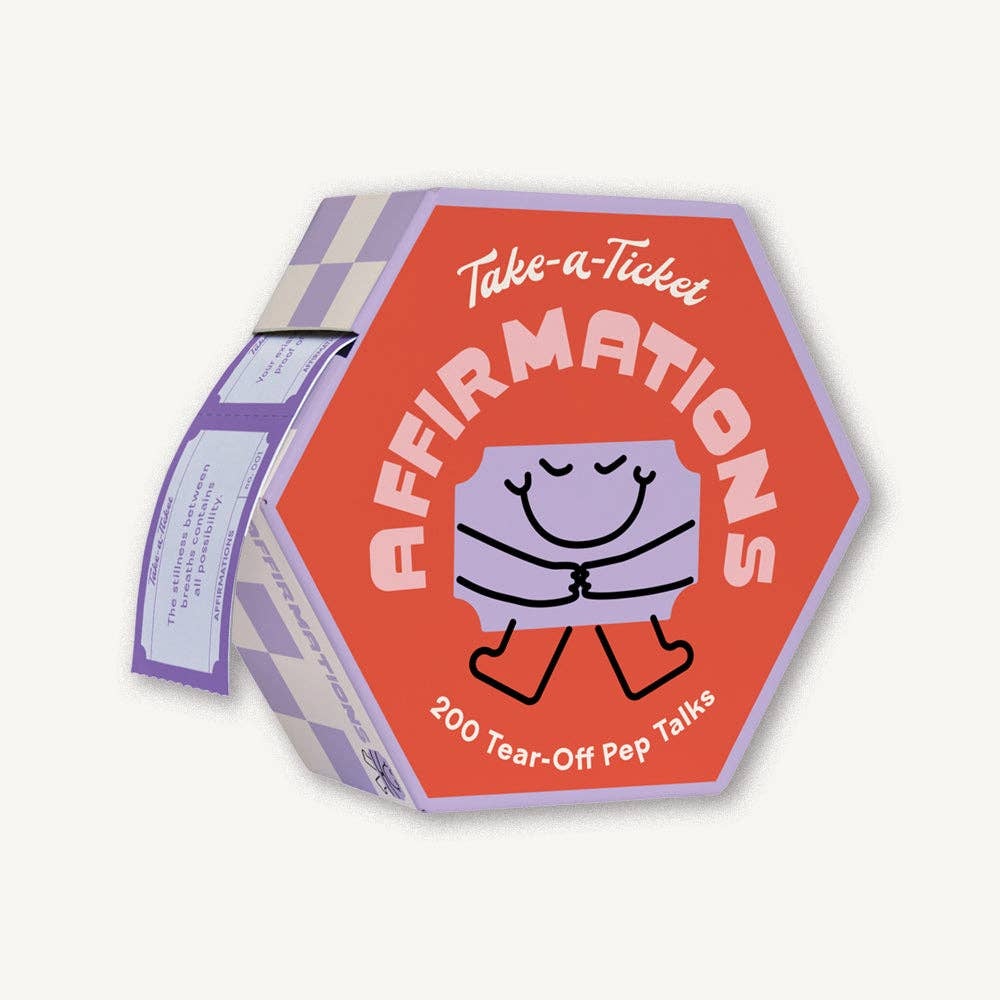
Chronicle Books | Take-a-Ticket: Affirmations
Brand: Chronicle Books
Take-a-Ticket: Affirmations | A new concept in daily affirmations: a take-anywhere, share-with-anyone mini box of encouragement! When you're feeling blue, this cheerful little ticket dispenser is always ready to infuse your day with a small but mighty dose of positivity. Reach for it if you need a reminder of your worth, a burst of encouragement, or a little sunshine on a cloudy day or offer a ticket to someone close to your heart who needs the boost. Affirmations include: * You already have the answers you seek * Take all the time you need * You are bright and beautiful and loved * Everything will work out in the end AFFIRMATIONS ANYTIME: Welcome to your pep talk in a box!
Category: Arts & Entertainment > Party & Celebration > Party Supplies > Advice Cards